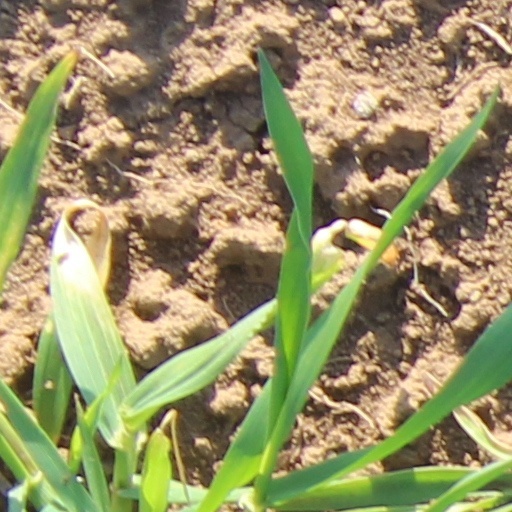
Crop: wheat